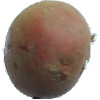
Label: Potato Red 1